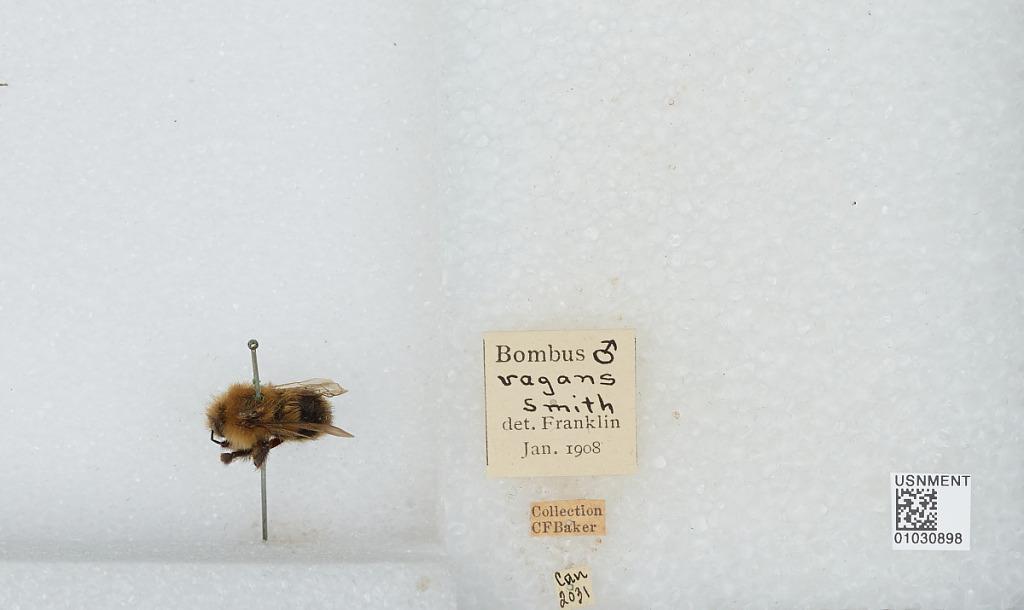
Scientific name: Bombus (Pyrobombus) vagans vagans Smith
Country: Canada
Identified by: Franklin